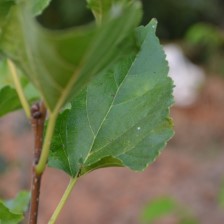
Variety: Kamphaengsaeng42